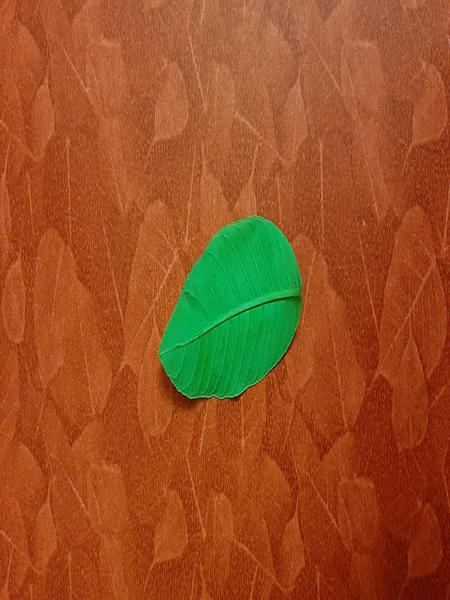
Plant: Guava